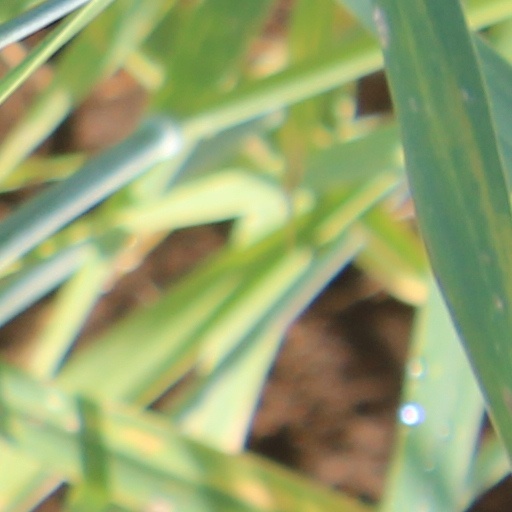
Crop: wheat